St. Nicholas Kirche (New York City)

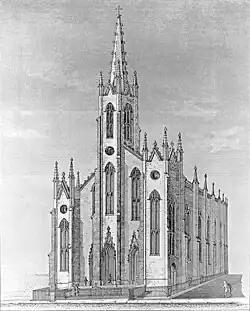
Engraving of exterior of the second St. Nicholas Kirche from 1848

St. Nicholas Kirche is a former Roman Catholic church located at 127 East Second Street between Avenue A and First Avenue in the Alphabet City/East Village neighborhood of Manhattan, New York City. The church, known in German as Deutsche Römisch-Katholische St. Nicholas Kirche ("St. Nicholas Roman Catholic German Church"), was the national parish for the local German-speaking population.